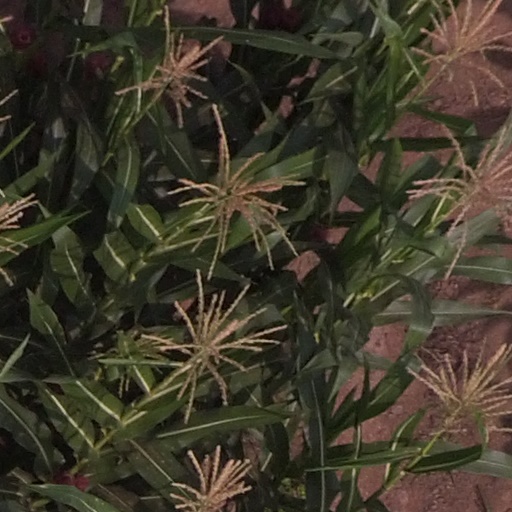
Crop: maize; corn